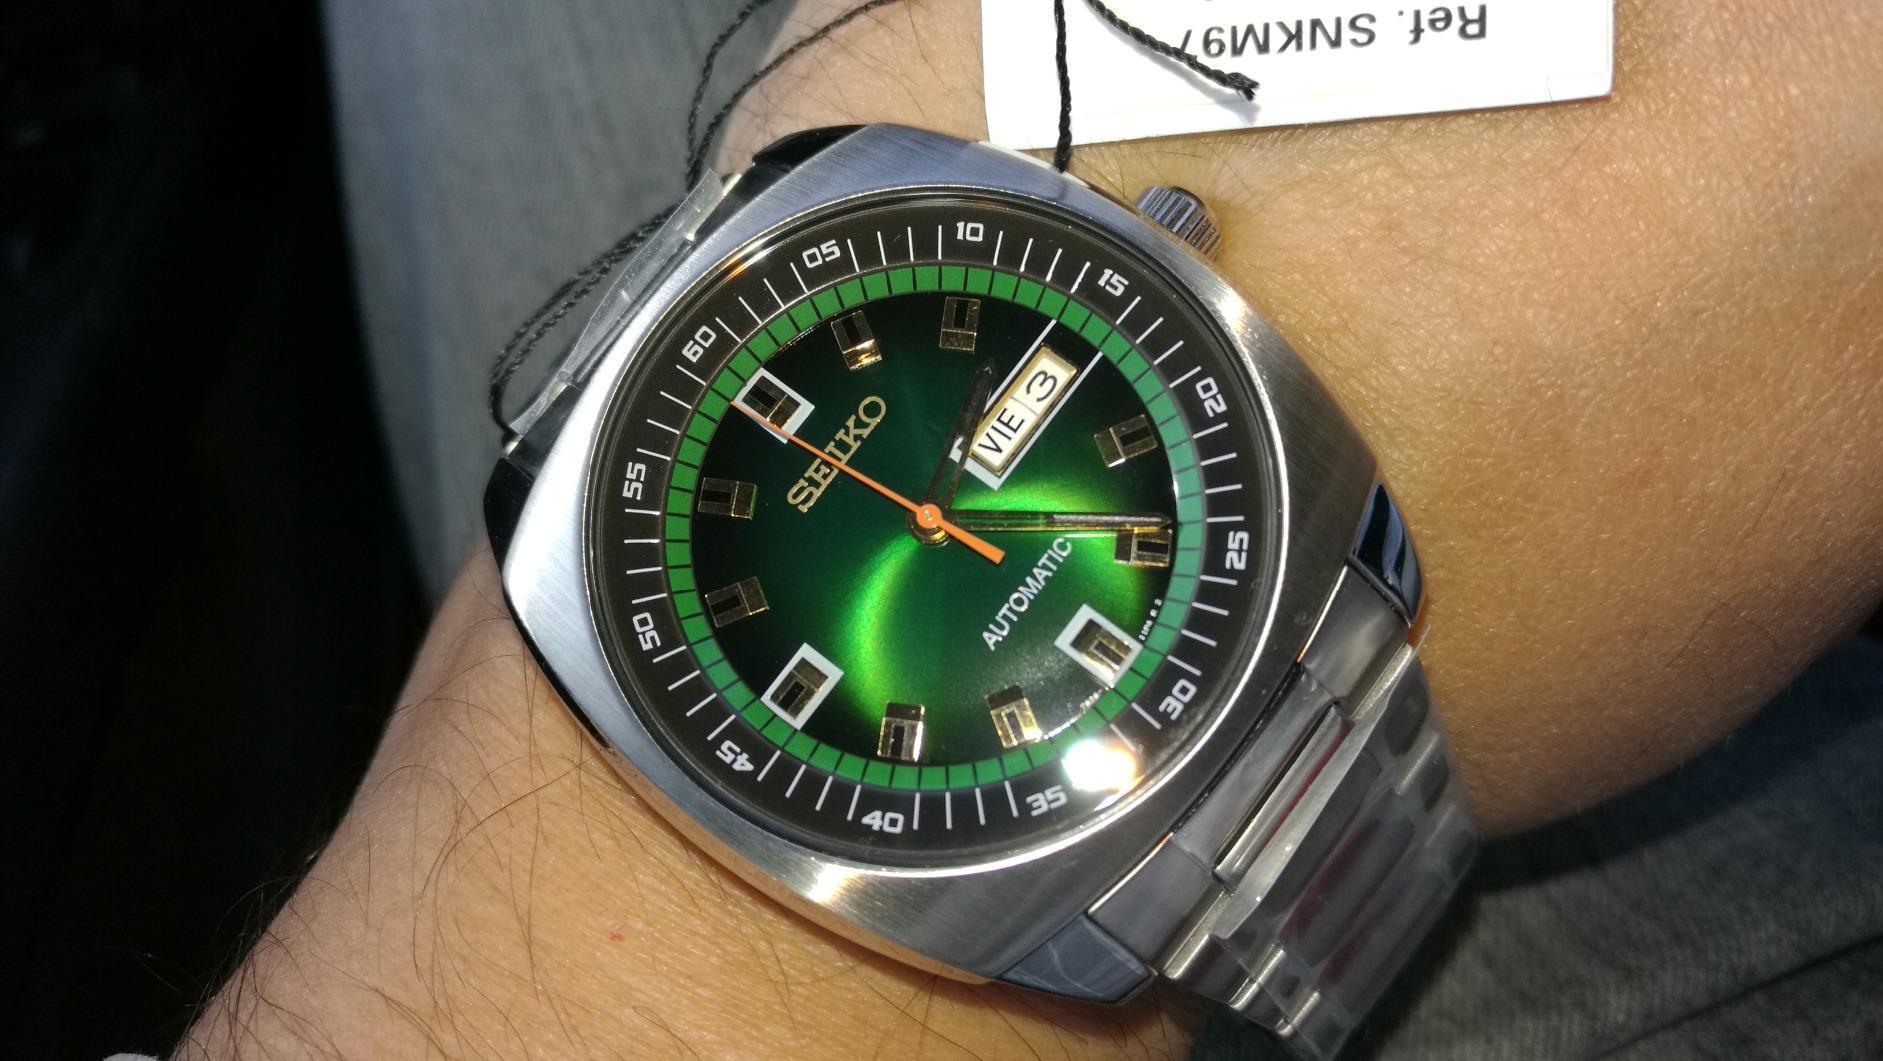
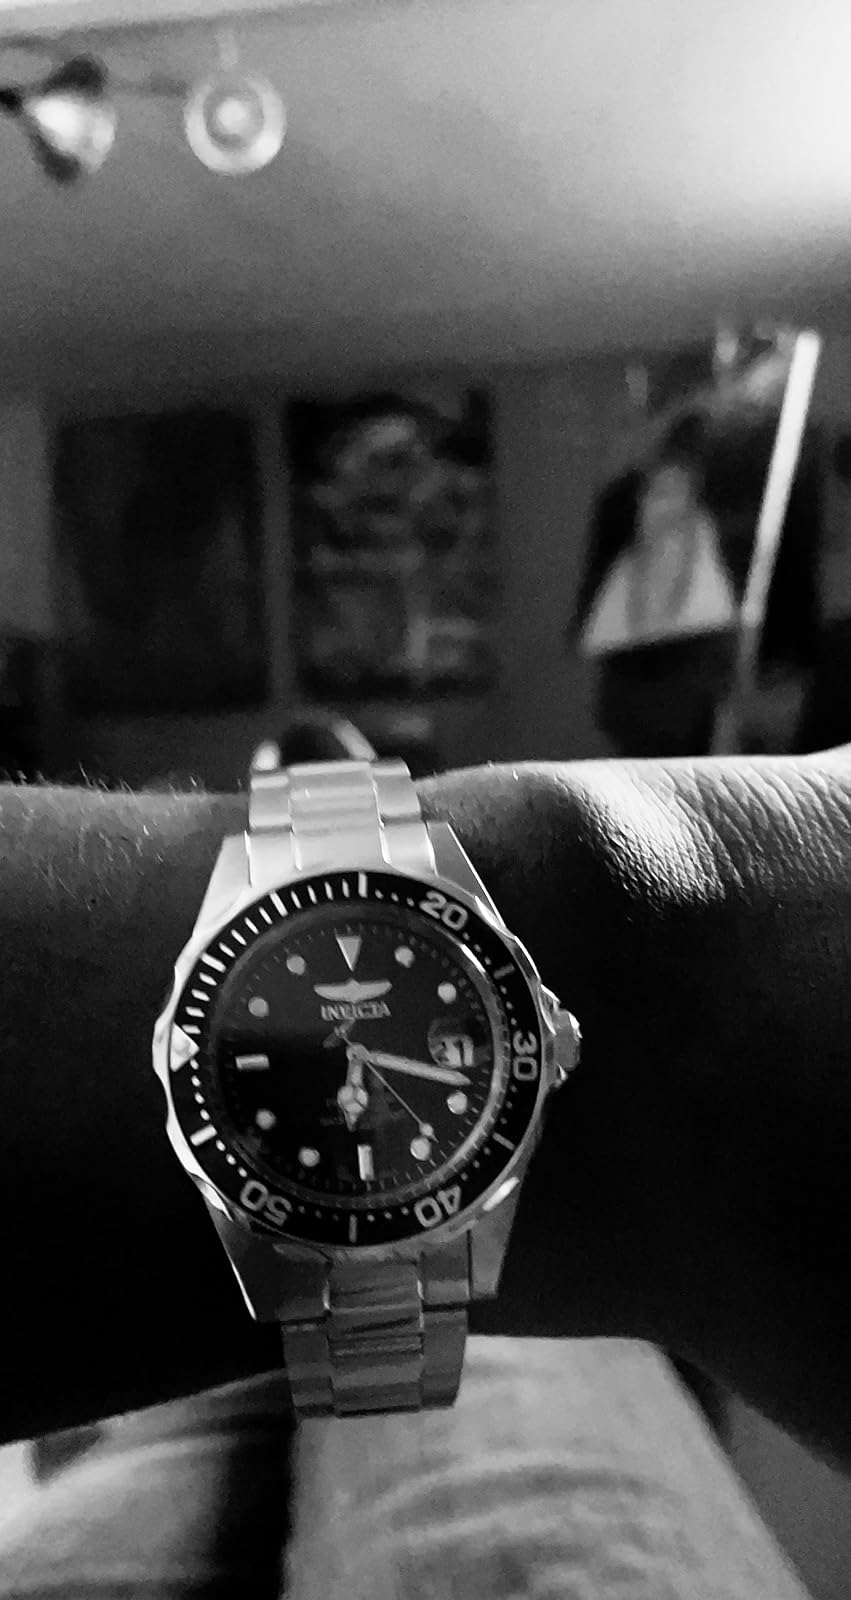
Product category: accessories_watch
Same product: no